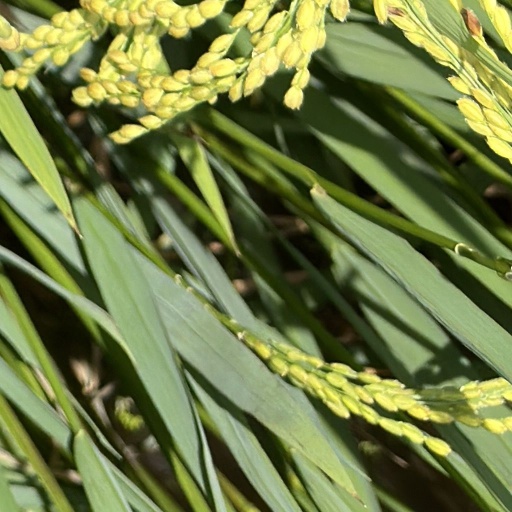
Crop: rice